George Beurling

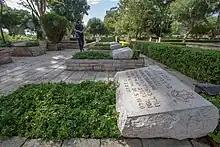
George Beurling's grave in the military cemetery in Haifa, Israel

Beurling's coffin was kept for three months in a warehouse in the Verano Monumental Cemetery, as nobody had claimed the body. Then his widow, Diana Whittall Gardner, had him buried in the Cimitero Acattolico behind the Cestia Pyramid, between the graves of Percy Bysshe Shelley and John Keats. In November 1950, two and half years after his death, Beurling's casket arrived at Haifa Airport. His coffin, draped with the blue and white Israeli flag, was laid in a nearby air force base, where an honour guard of young airmen mounted a silent watch. During the long funeral in the streets of Haifa, Israeli Air Force aircraft paid homage to Beurling. At last, he was re-interred in the military cemetery at the foot of Mount Carmel. The grave is marked, as are the others in Israel Defense Forces cemeteries, with only name, serial number and rank: for Beurling that of "segen" (lieutenant).